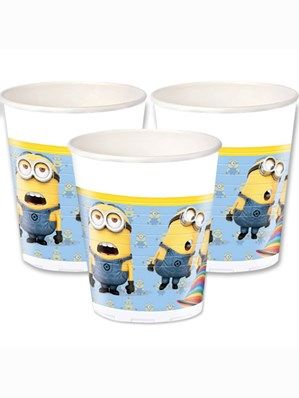
Label: plastic